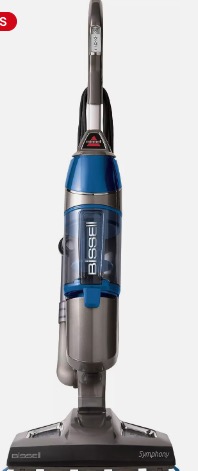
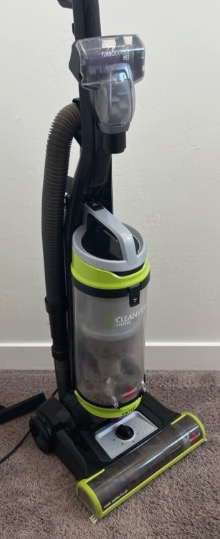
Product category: items_vacuum
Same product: no